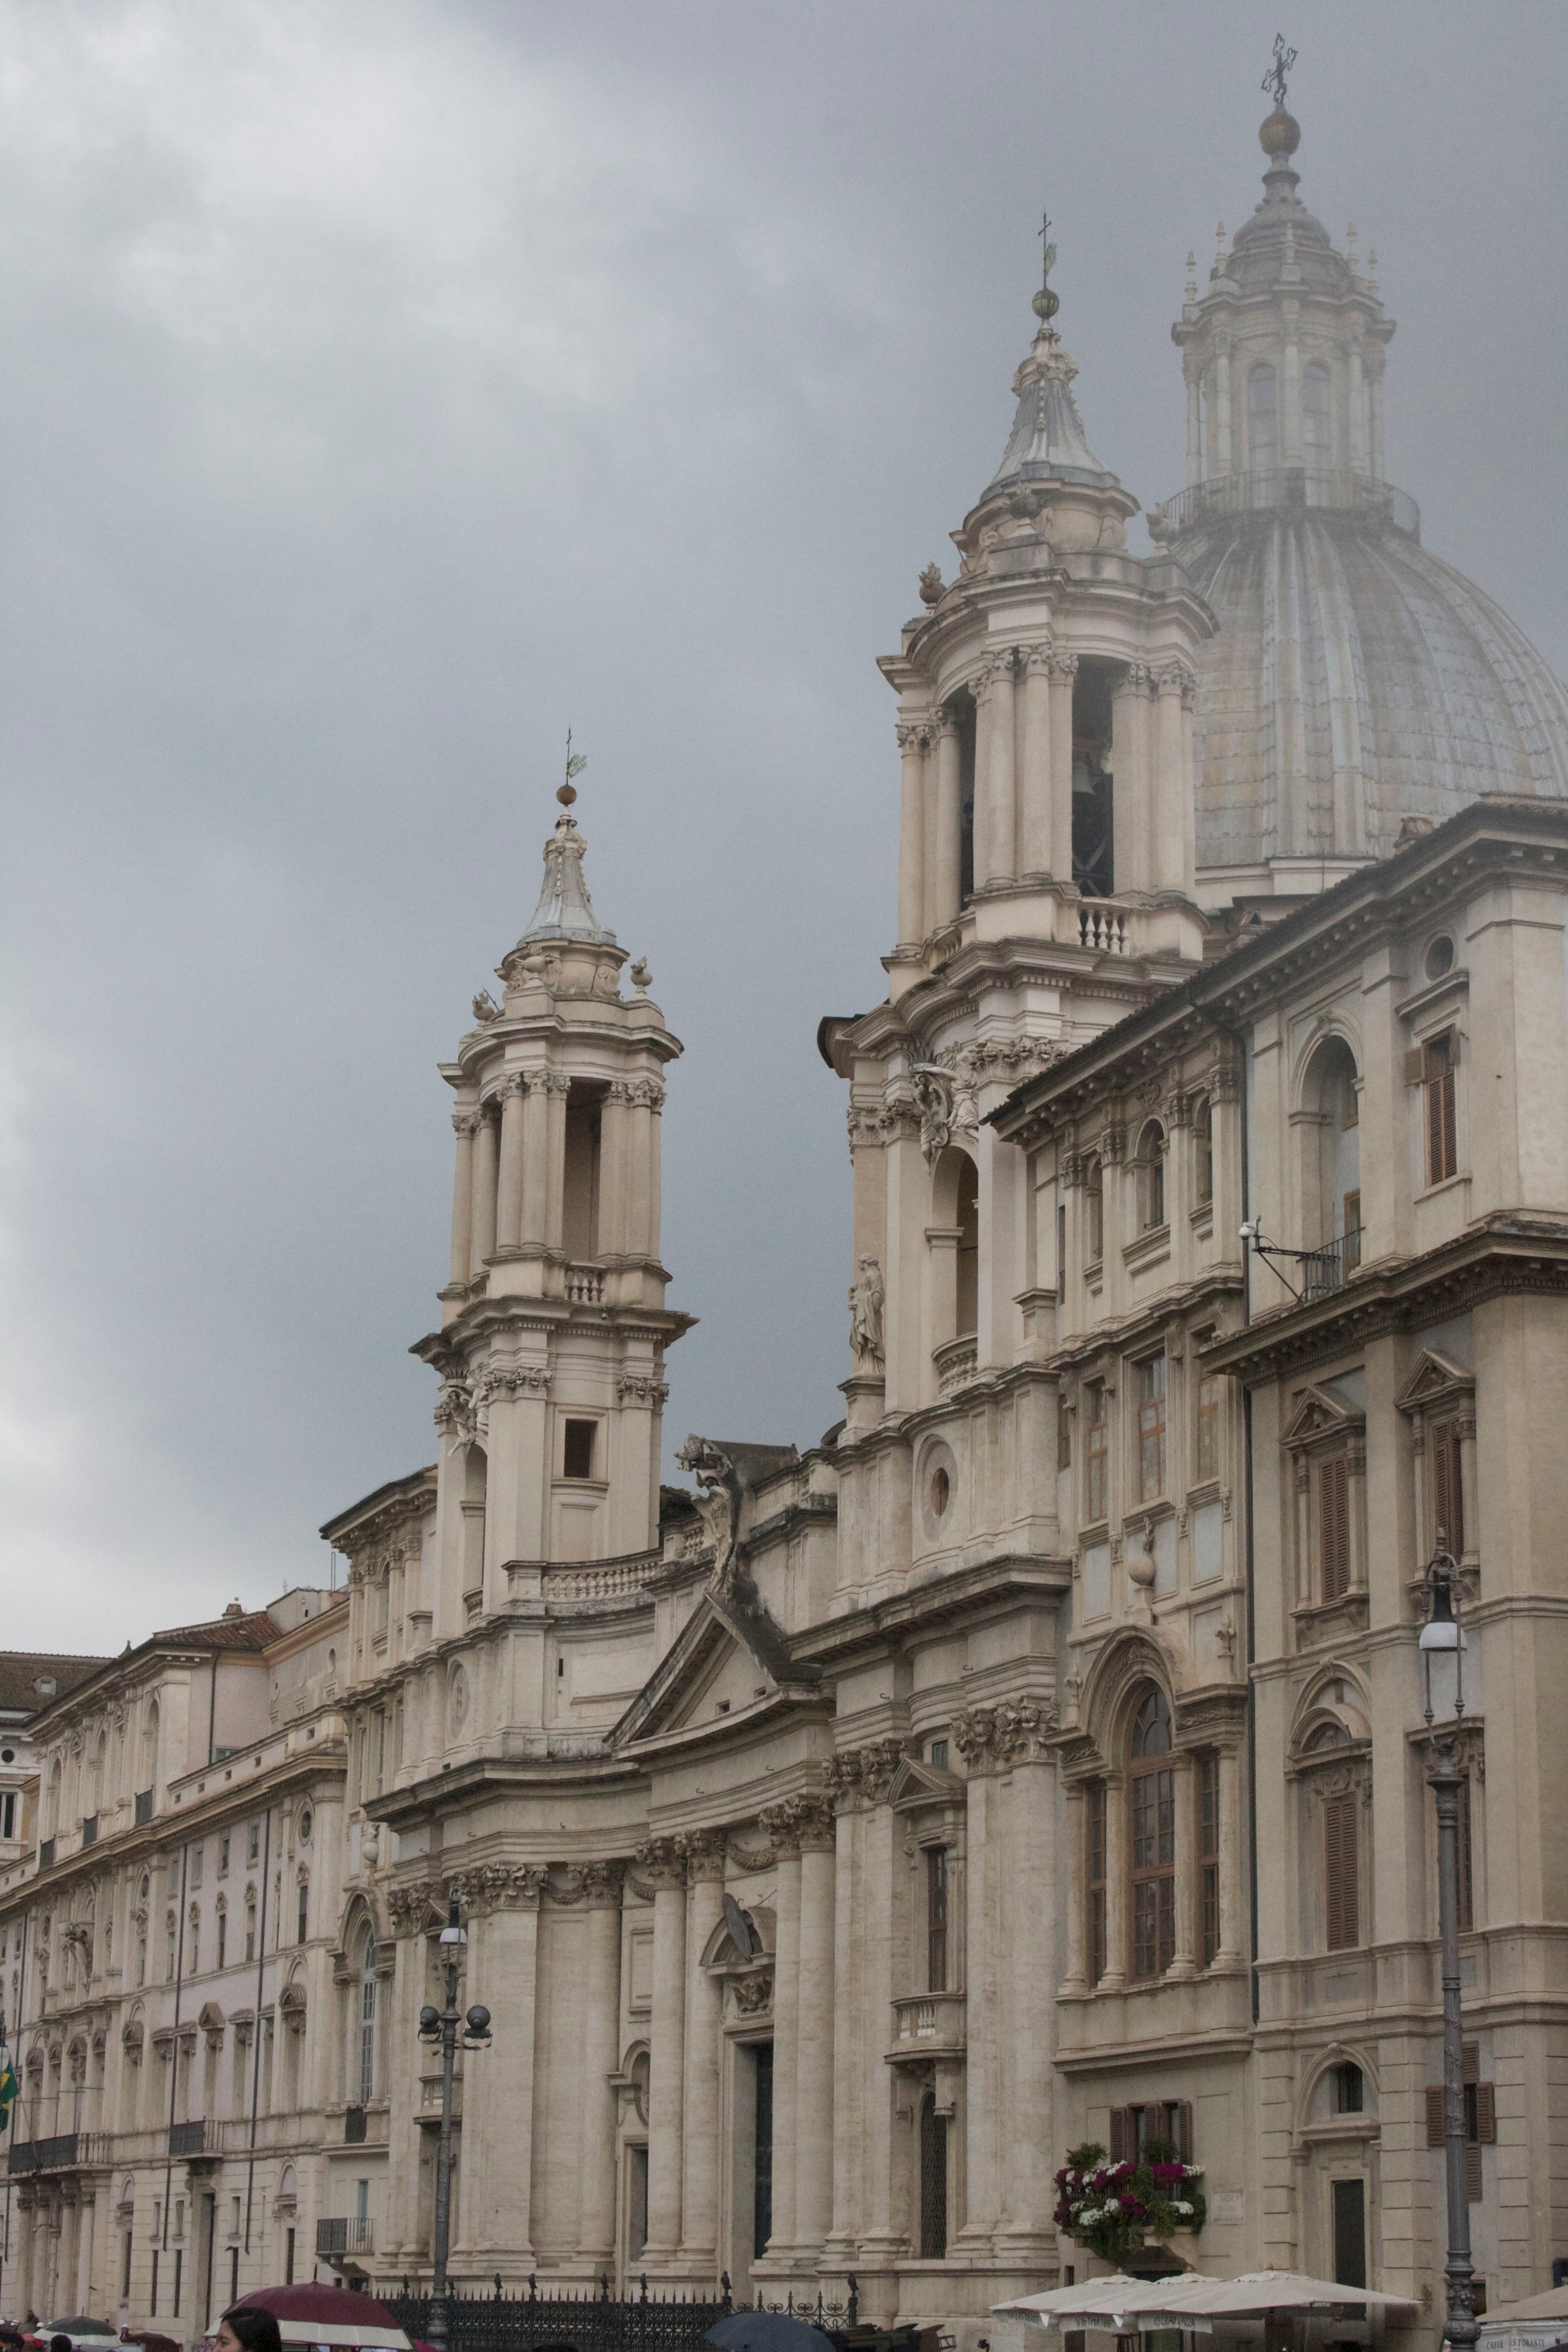
architecture, building, landmark, facade, church, cathedral, place of worship, spire, basilica, gothic architecture, tours, classical architecture